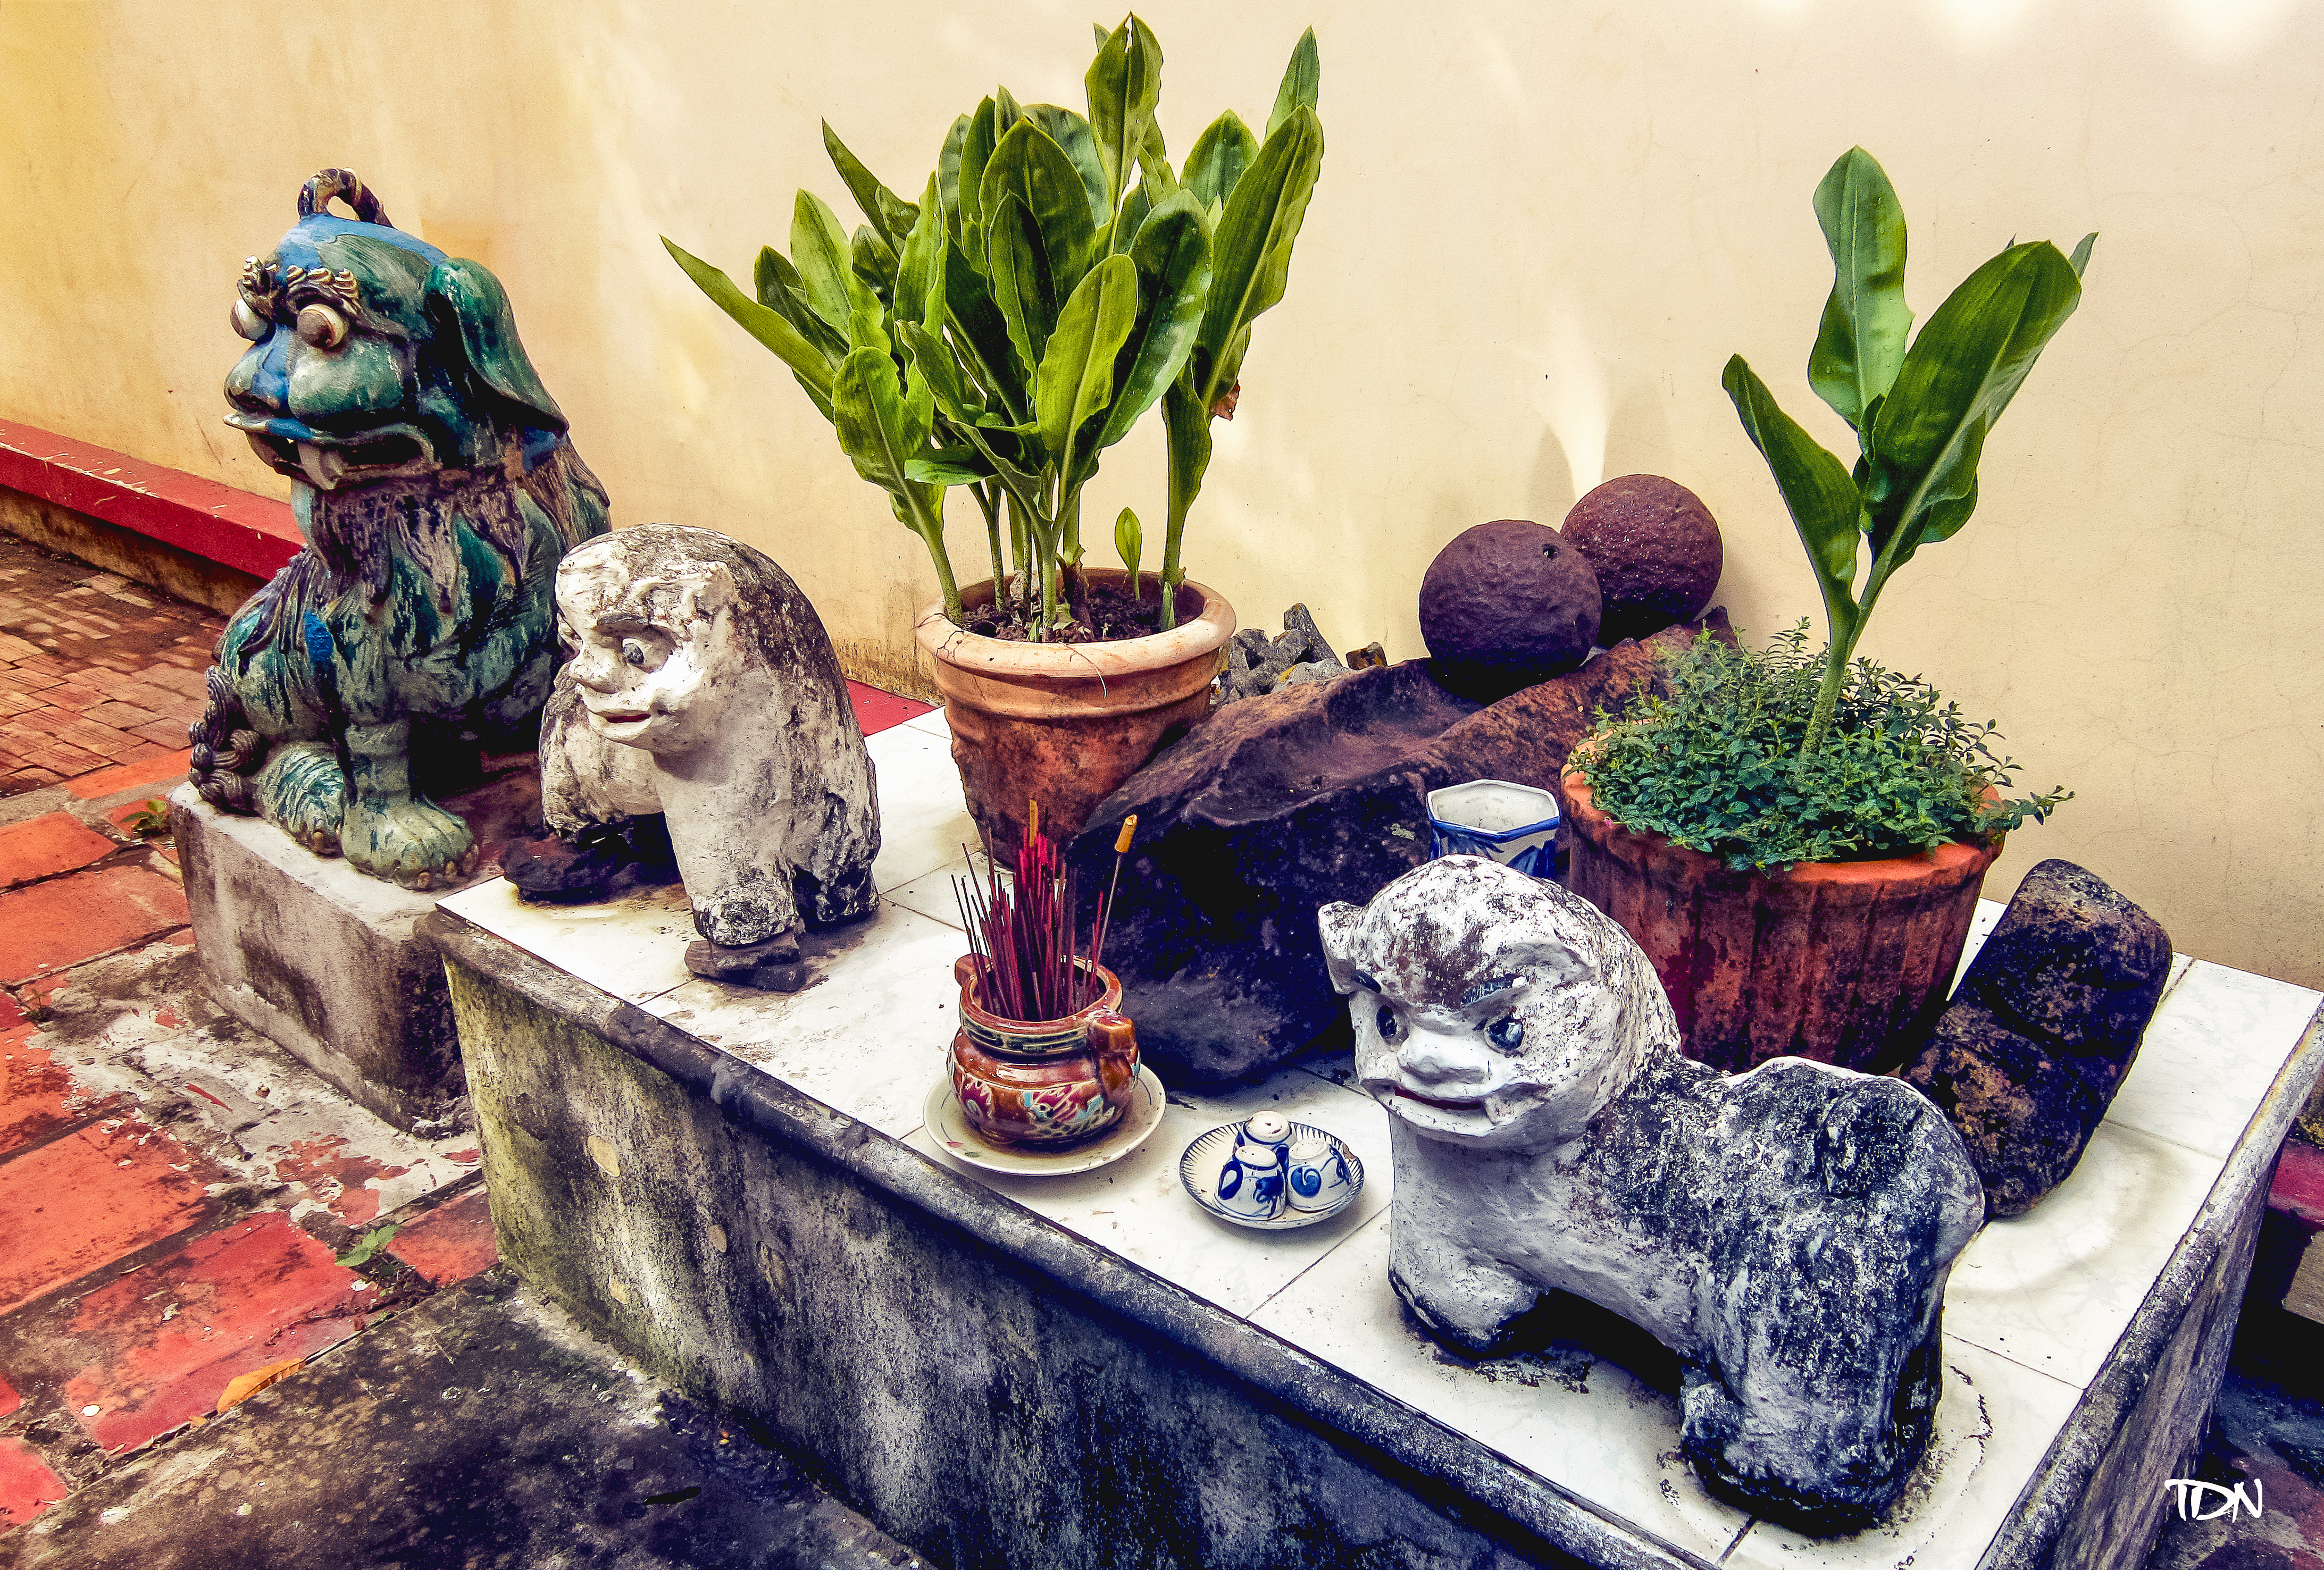
user: text: Bức tường phía sau trong hình có màu gì?
assistant: text: Vàng nhạt.

user: text: Trong hình có bao nhiêu bức tượng đá hình con vật?
assistant: text: Ba.

user: text: Loại vật phẩm thờ cúng phổ biến nào được đặt trong lọ ở giữa bàn thờ?
assistant: text: Hương/Nhang.

user: text: Các vật phẩm trên bàn thờ nhỏ gợi ý về nghi thức tín ngưỡng nào của người Việt?
assistant: text: Thờ cúng tổ tiên hoặc các vị thần linh.